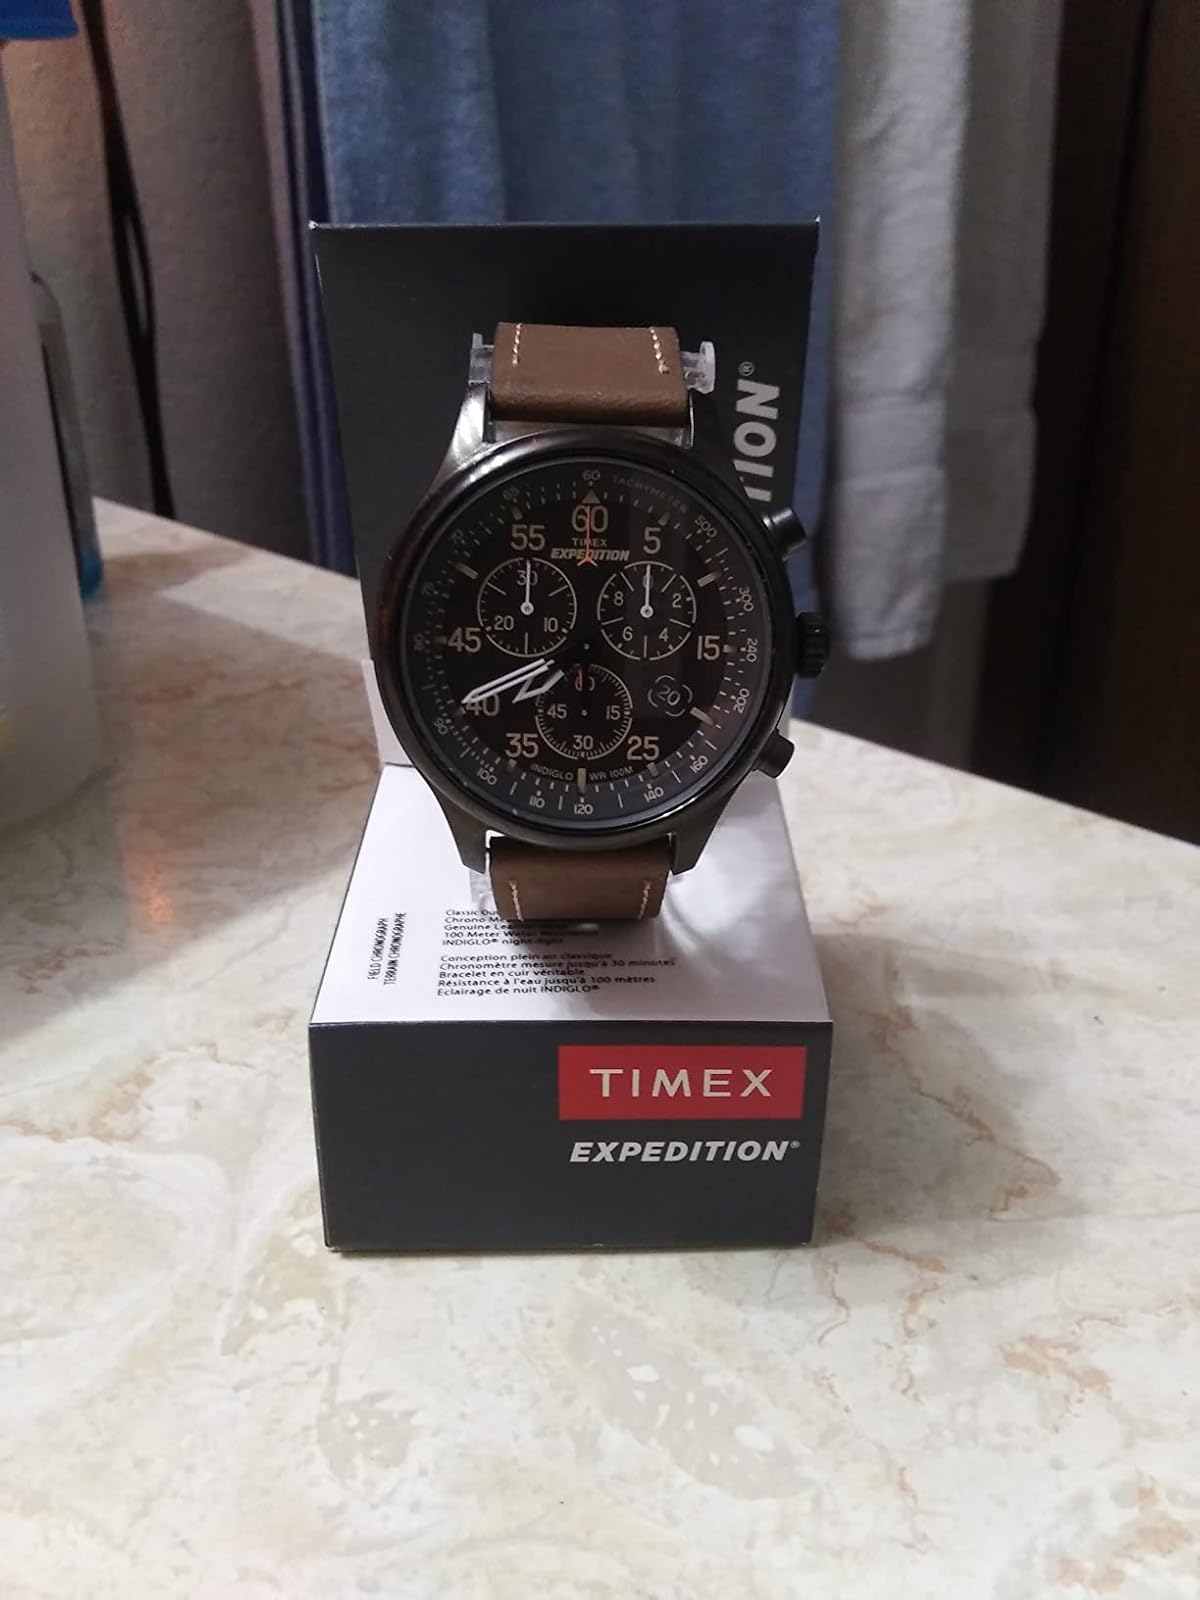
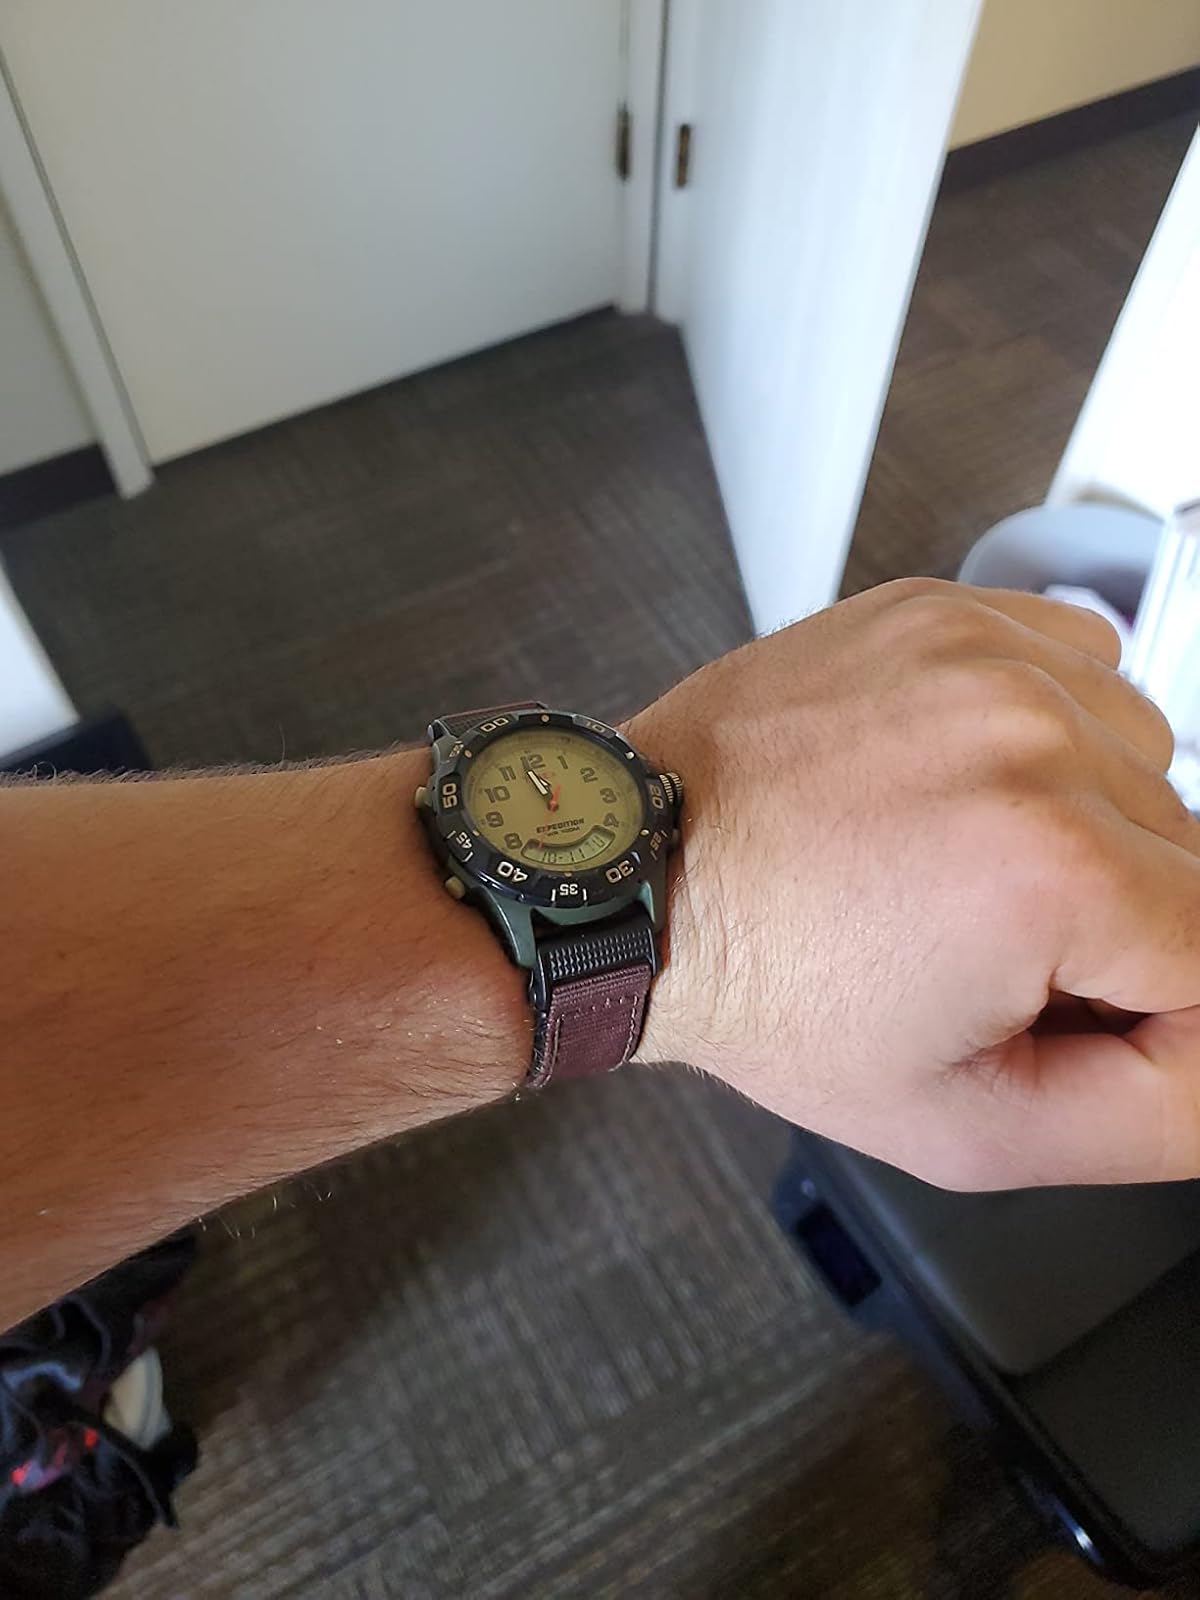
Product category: accessories_watch
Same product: no